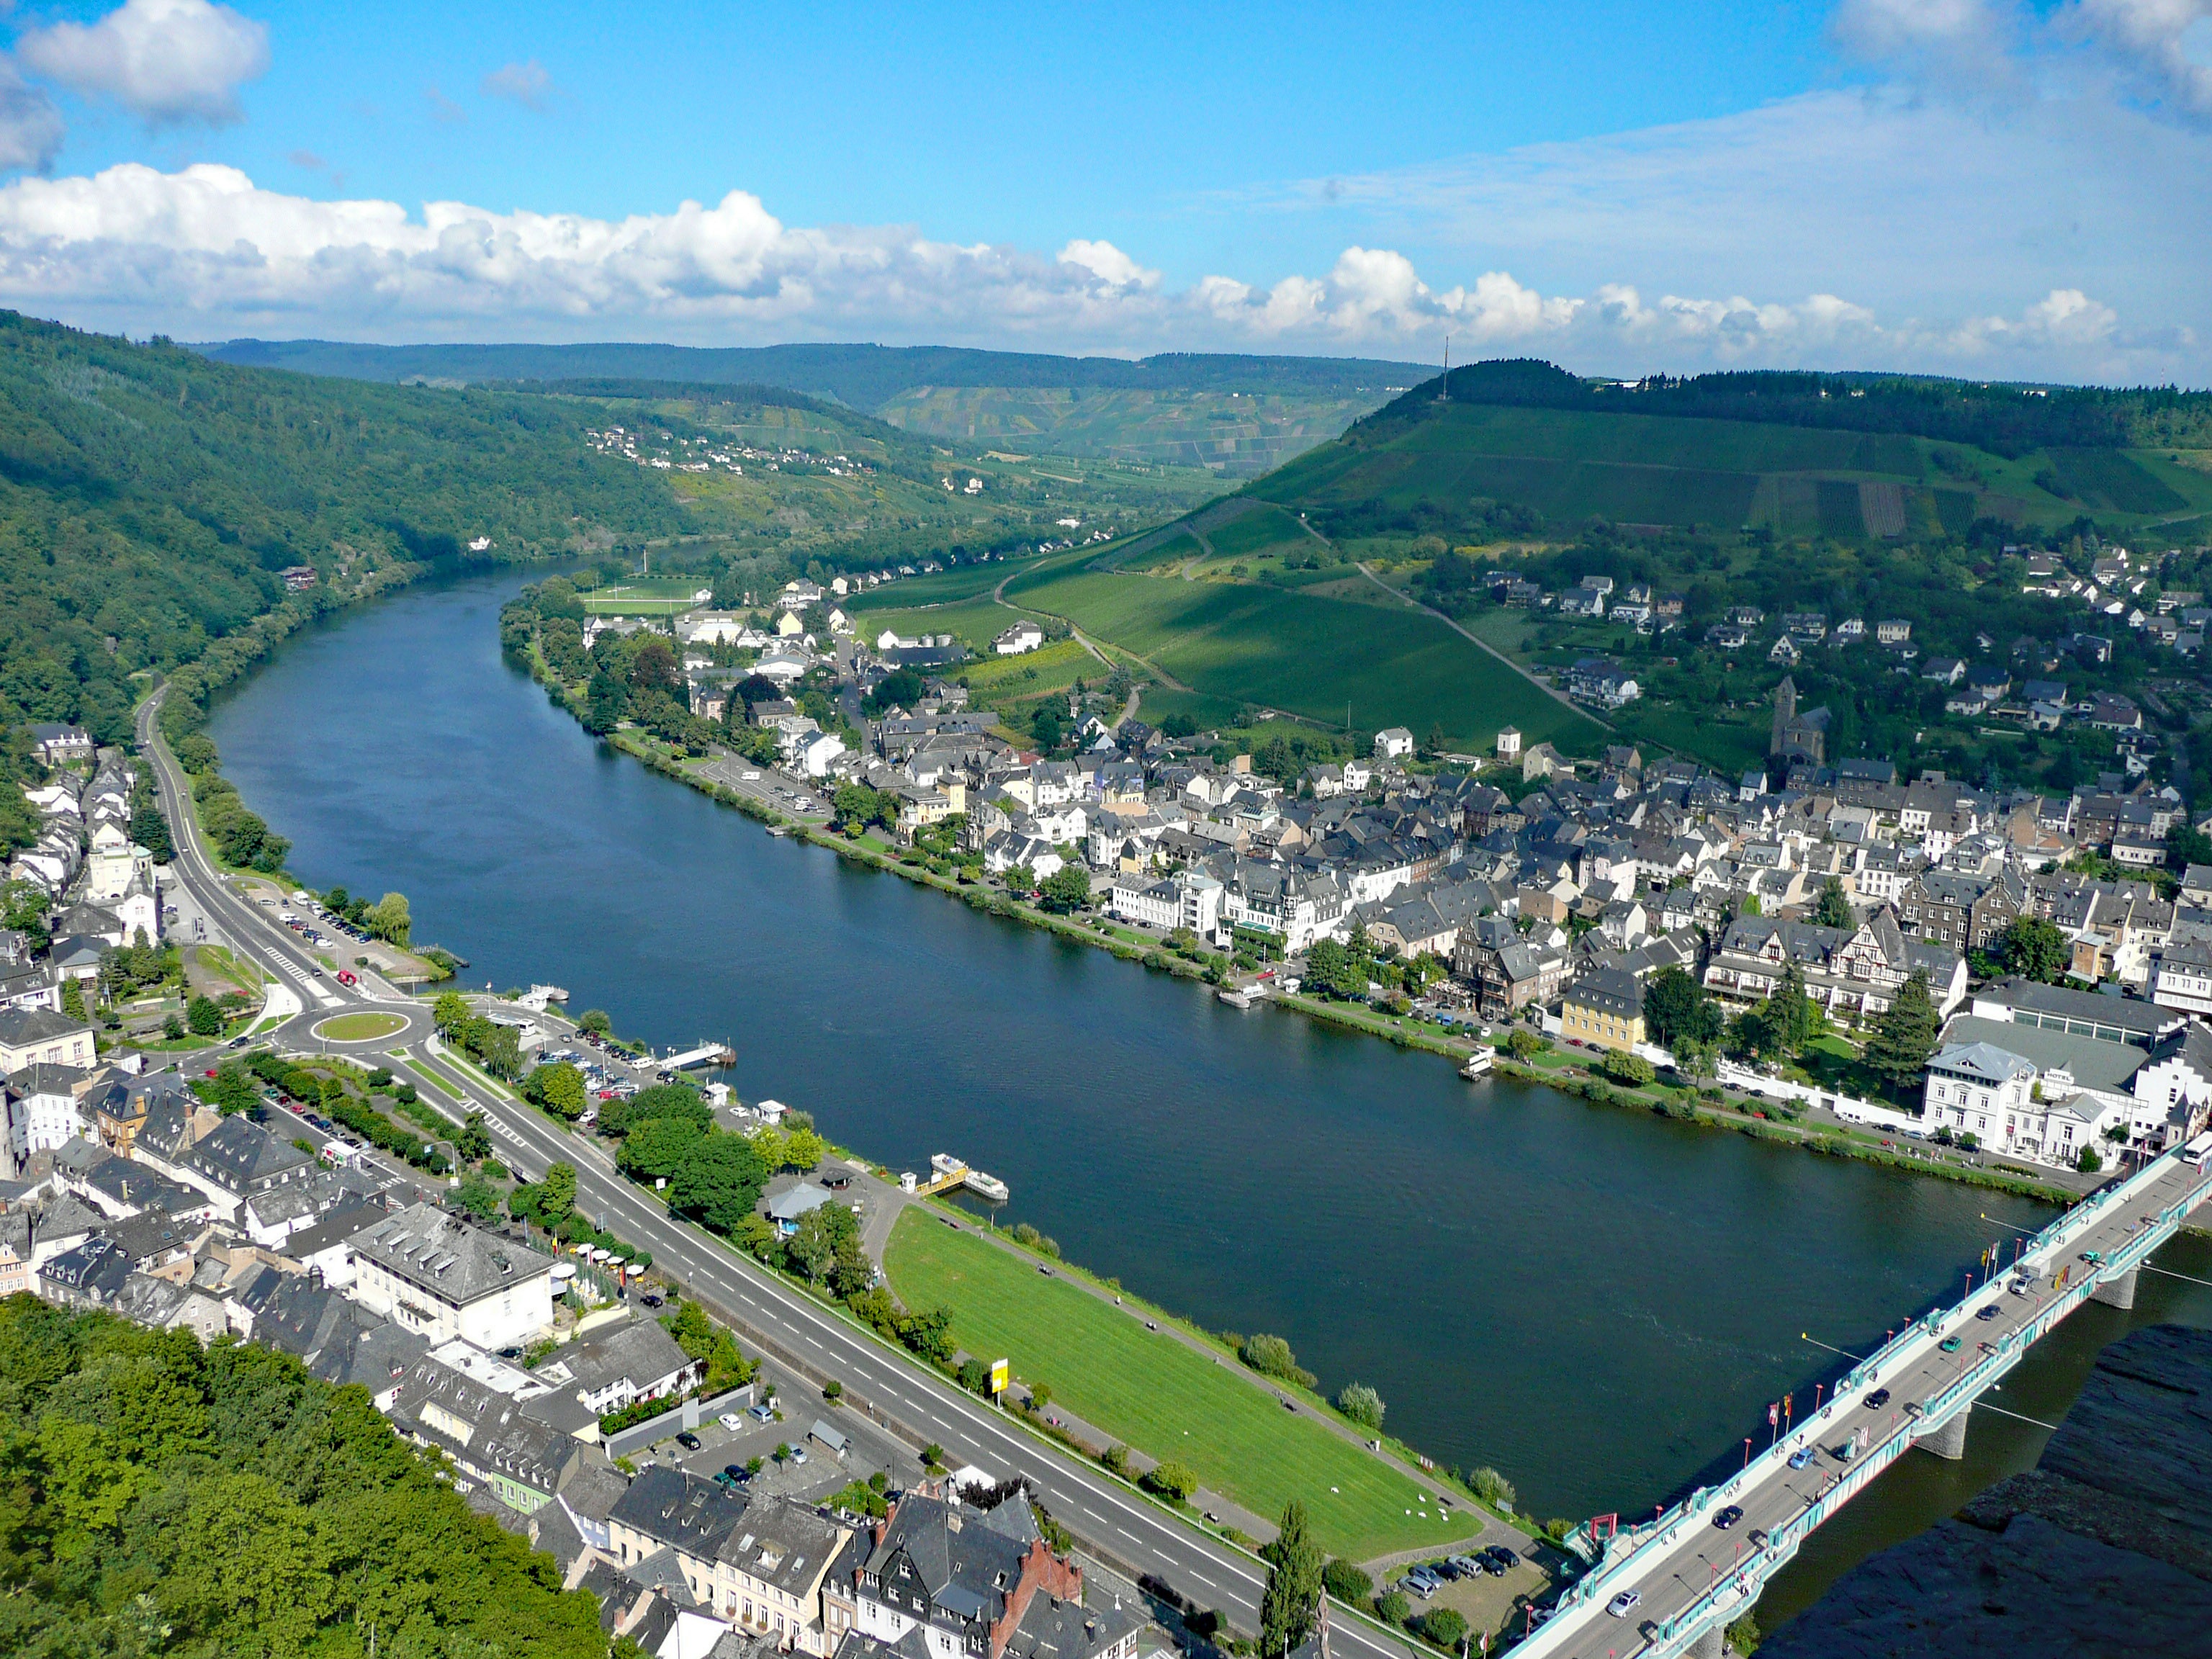
landscape, coast, wine, town, river, mountain range, village, holiday, bay, fjord, reservoir, waterway, infrastructure, germany, sachsen, mosel, vineyards, bird's eye view, aerial photography, controlled access highway, traben trabach